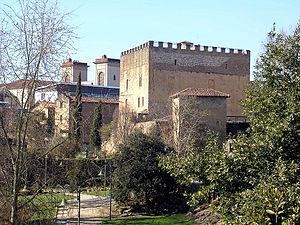
Mont-de-Marsan, vue sur le donjon Lacataye le long du Midou et l'église de la Madeleine en arrière plan.
Le donjon Lacataye se situe à Mont-de-Marsan, dans le département français des Landes. Il ne s'agit pas d'un « donjon » à proprement parler, mais de deux maisons fortes romanes jumelées datant du XVᵉ siècle et dotées de créneaux sur leur partie supérieure au XVIᵉ siècle. Il est inscrit aux Monuments historiques par arrêté du 22 juillet 1942 et héberge le musée Despiau-Wlérick depuis 1968.
Mont-de-Marsan est une commune du sud-ouest de la France, préfecture des Landes, en région Nouvelle-Aquitaine.